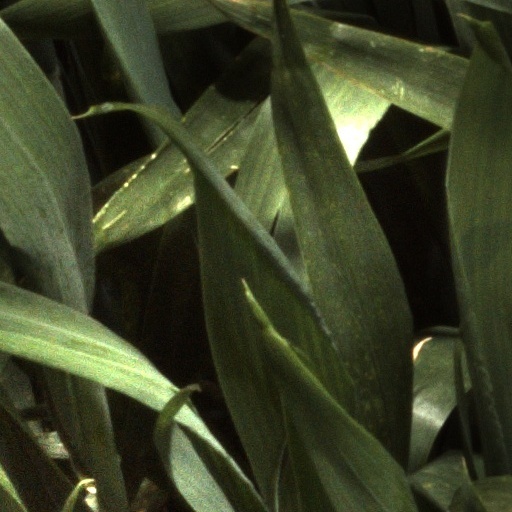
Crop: wheat